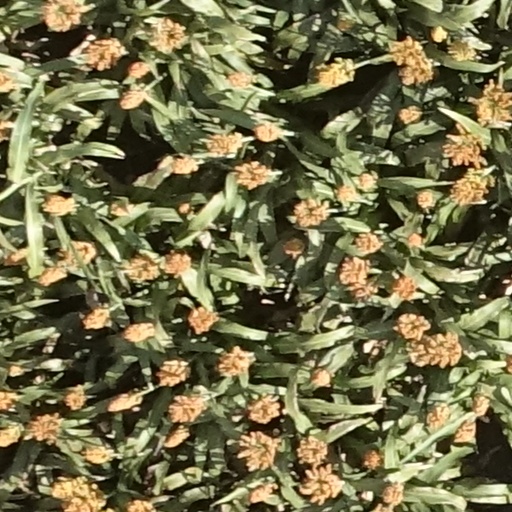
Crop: sorghum